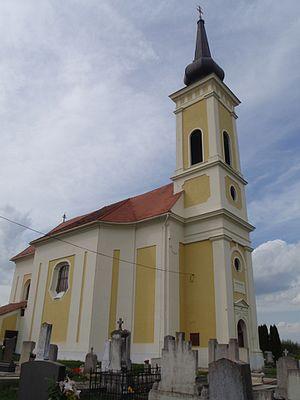
Harasztifalu est un village de Hongrie, situé dans le département de Vas. Lors du recensement de 2004, il y avait 186 habitants.